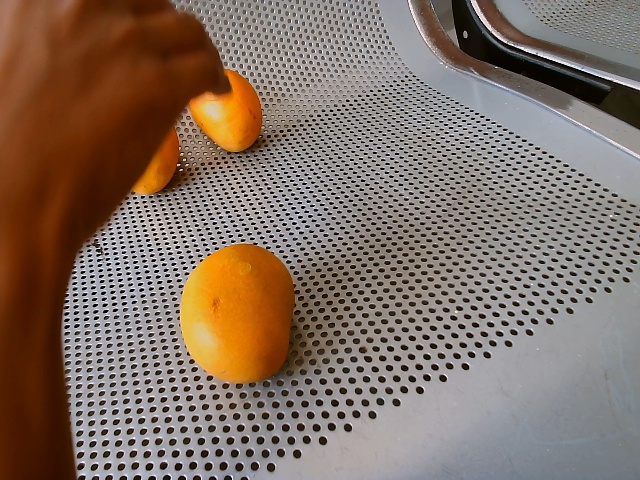
Label: Ripe_Mango